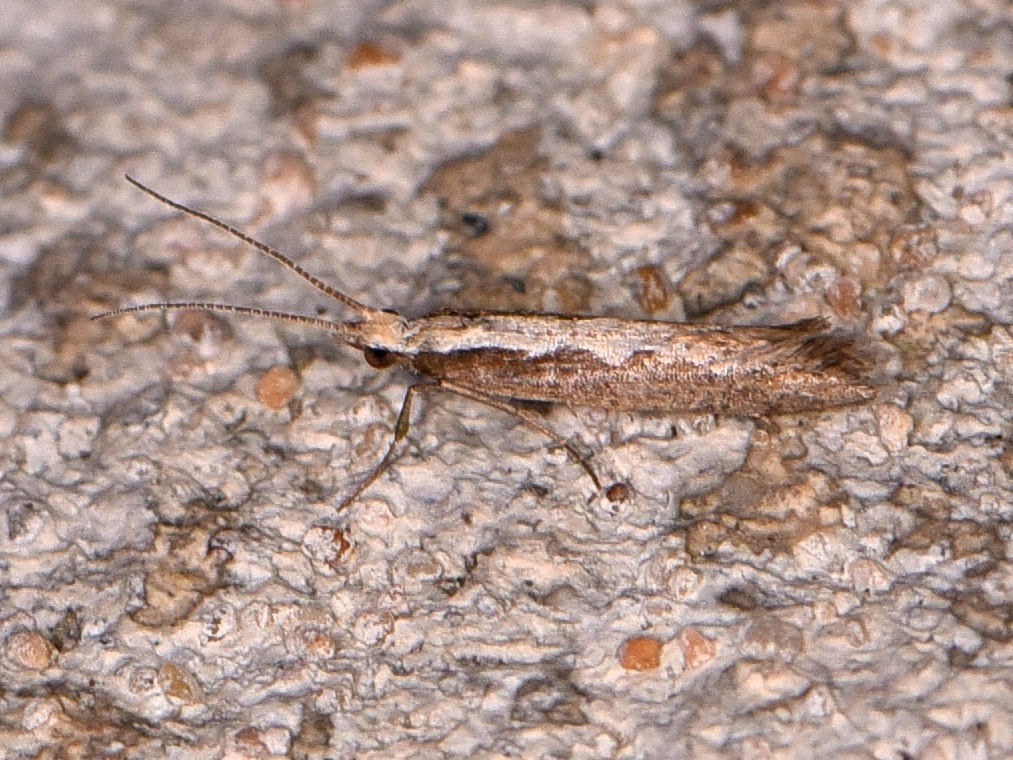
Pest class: diamondback_moth